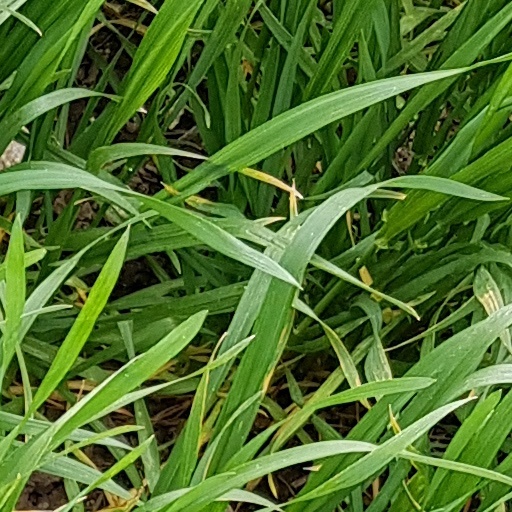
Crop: wheat